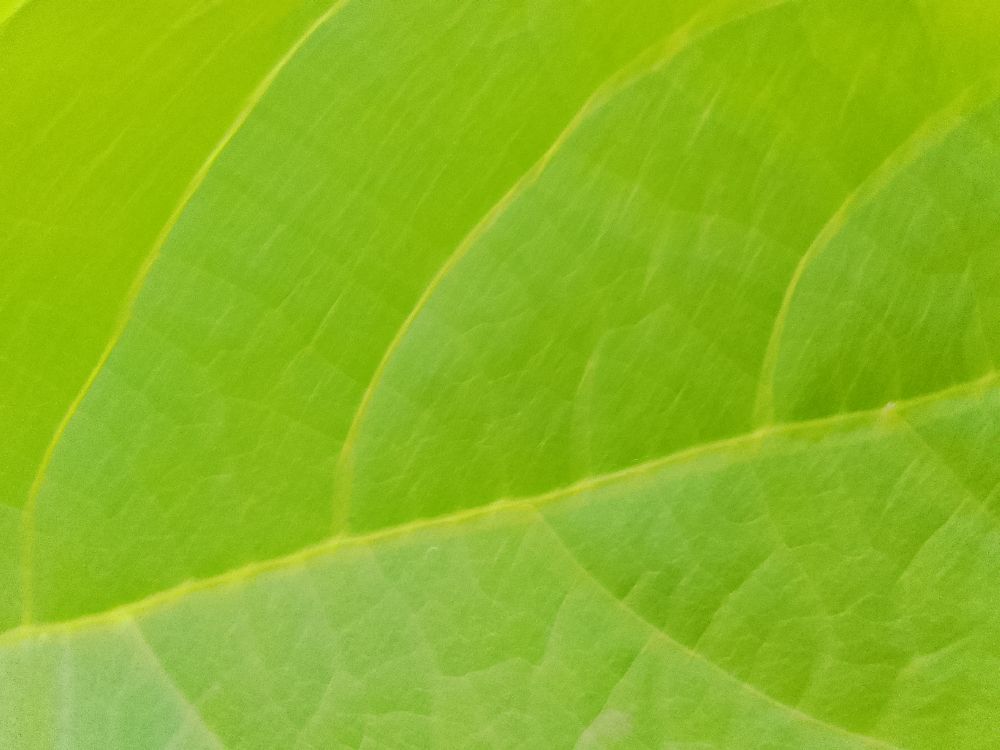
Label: healthy